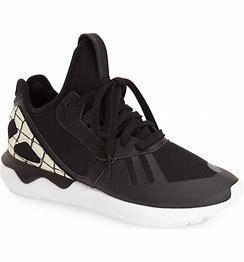
Brand: Adidas
Model: Tubular Runner